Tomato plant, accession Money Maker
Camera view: bottom (45 deg); turntable rotation: 180 degrees
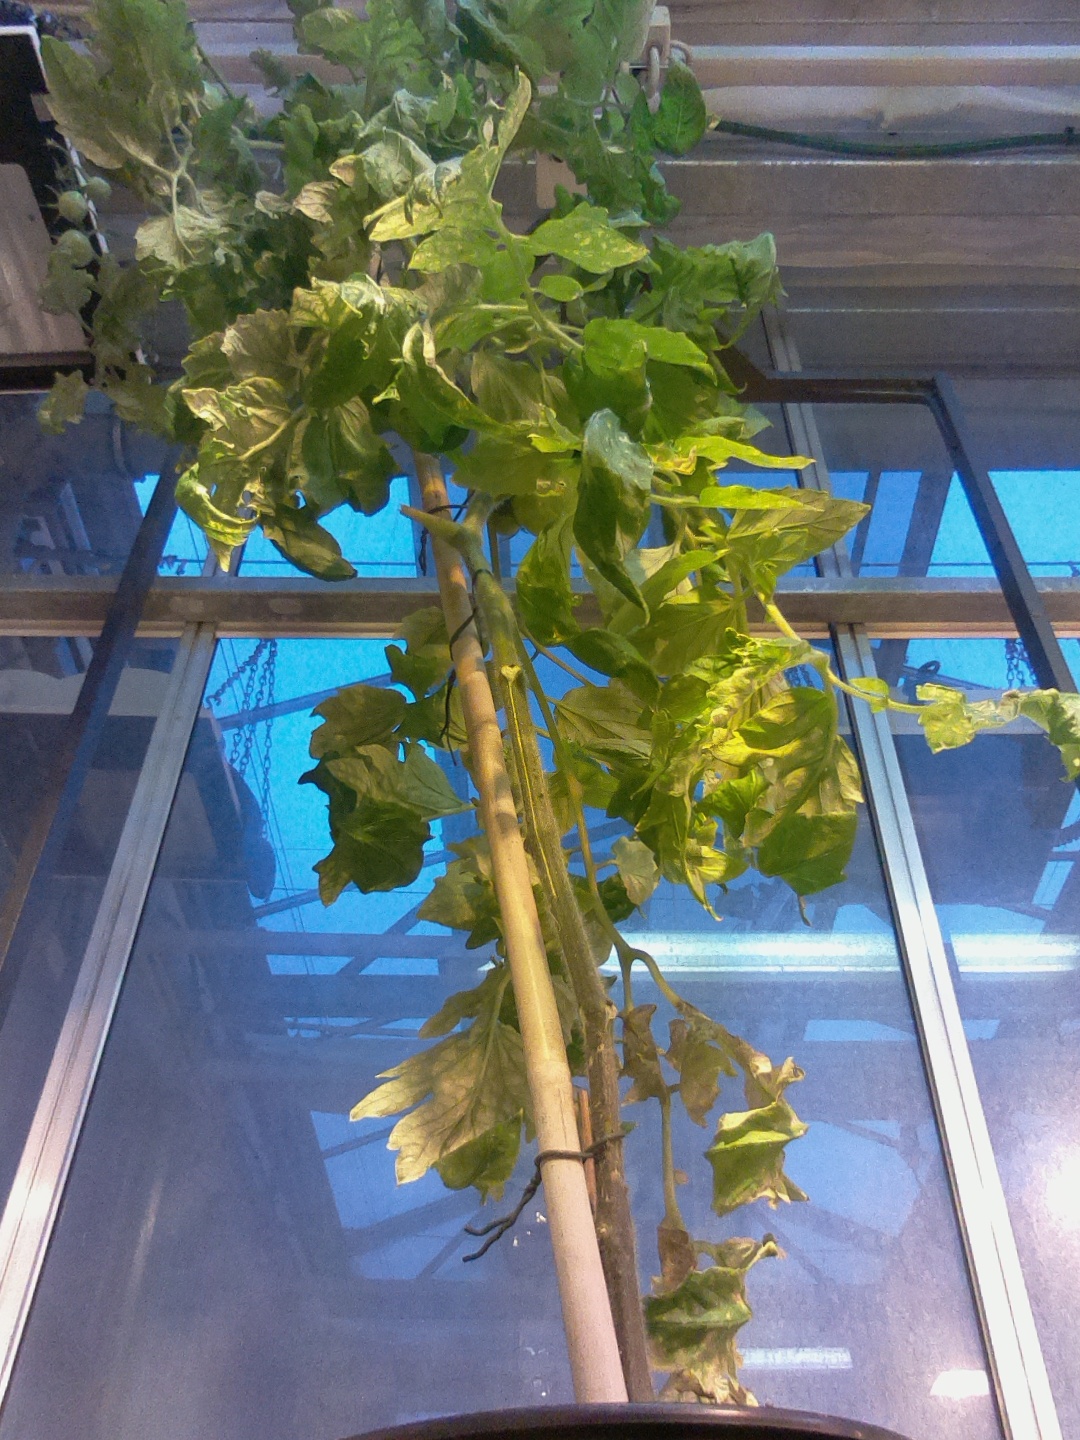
BBCH growth stage 78: 80% -90% of final fruit size